Gulf of İzmir

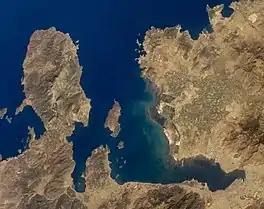
The Gulf of İzmir as seen from the International Space Station

The Gulf of İzmir, formerly known as the Gulf of Smyrna, is a gulf on the Aegean Sea, with its inlet between the Karaburun Peninsula and the mainland area of Foça. It is in length by in breadth, with an excellent anchorage. The city of İzmir, an important port city of Turkey, surrounds the end of the gulf.